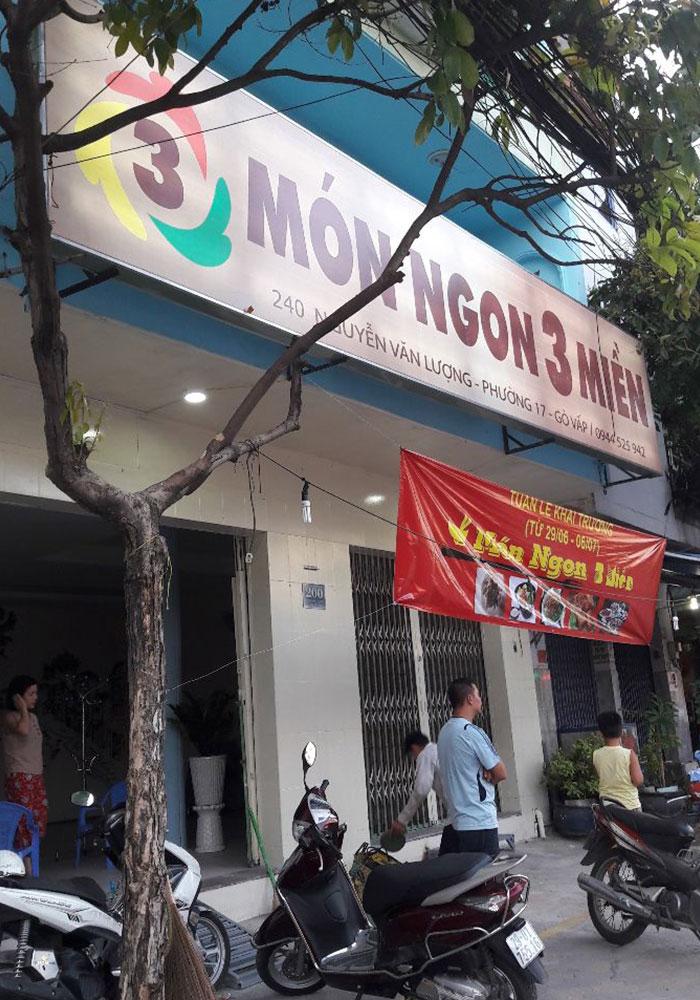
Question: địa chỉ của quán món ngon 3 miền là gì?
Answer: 240 nguyễn văn lượng, phường 17, gò vấp